Hôtel de Nevers (rue de Richelieu)

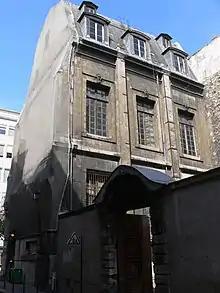
Remaining fragment of the Hôtel de Nevers on the rue de Richelieu, viewed from the back

The Hôtel de Nevers was an aristocratic townhouse ("hôtel particulier") in Paris, which was located on the right bank on the east side of the rue de Richelieu. It was previously part of Jules Mazarin's Palais Mazarin, but upon his death in 1661, the palace was divided among his heirs, and the western section along the rue de Richelieu became the Hôtel de Nevers. In 1721 it was incorporated into the Bibliothèque du Roi (Royal Library). With the growth of the library collections, the Hôtel de Nevers became inadequate for its purpose. Most of the original Hôtel de Nevers was obliterated in 1859, after Napoleon III asked the architect Henri Labrouste to remodel and extensively rebuild the entire site (now the Site Richelieu of the Bibliothèque Nationale de France). Only a remnant of the Hôtel de Nevers remains. It was declared a "monument historique" in 1975.